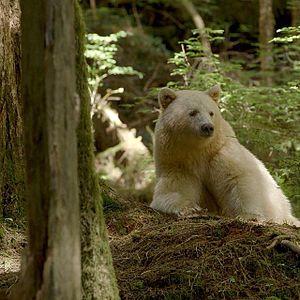
La forêt pluviale du Grand Ours, également appelée la forêt de la Côte centrale et du Nord est une forêt tempérée humide située sur la côte pacifique de la Colombie-Britannique au Canada. Elle couvre une superficie de 6,4 millions d'hectares. Elle fait partie des forêts pluviales tempérées du Pacifique qui sont la plus grande forêt pluviale tempérée côtière au monde.